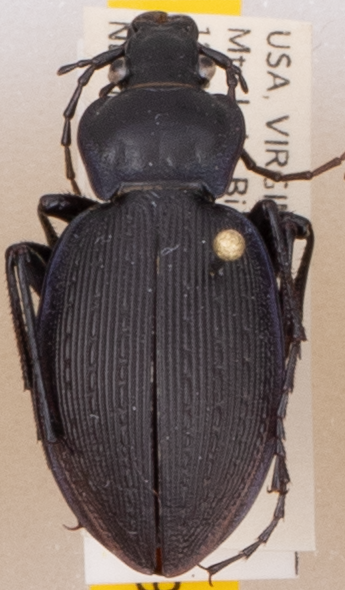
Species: Carabus goryi
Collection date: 2021-05-18
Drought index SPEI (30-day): -1.082
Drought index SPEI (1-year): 1.06
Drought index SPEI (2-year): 1.45